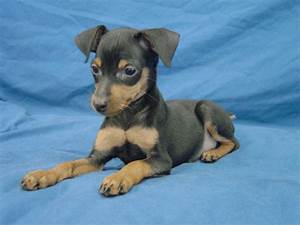
Label: cane